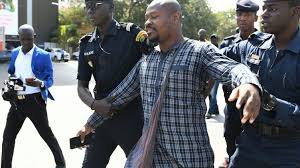
Nataal bii gis naa ci Guy Mari Saaña nekk ab activiste fii ci Senegaal. Mu mel ni day ñaxtu bañ jàppu ko, di ko bëgg a yóbbu, te waa police ñoo ko jàpp waa police nationale la.